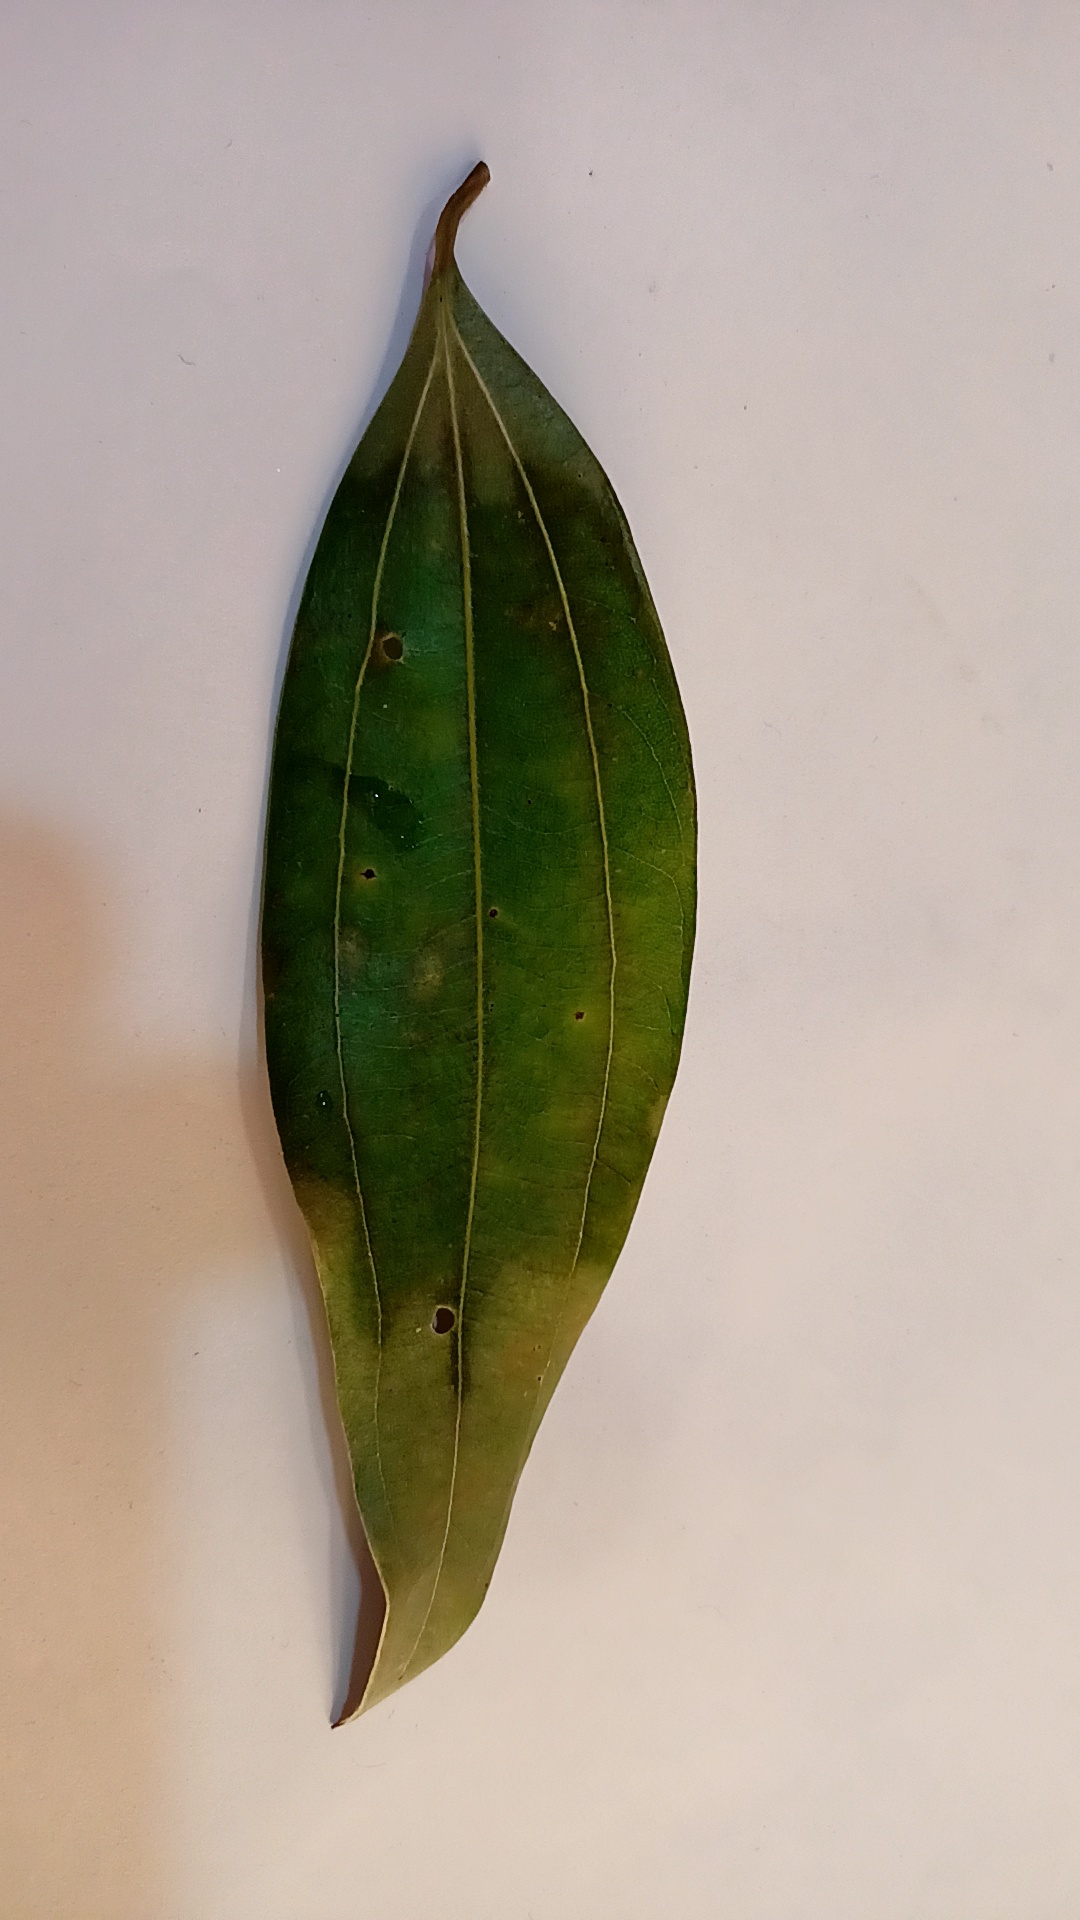
Label: Disease